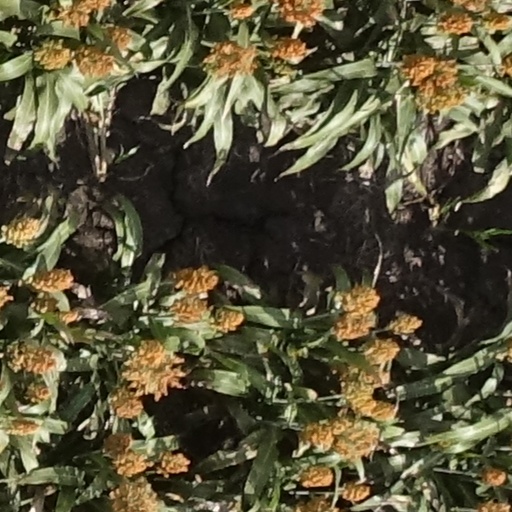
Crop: sorghum